Frontpage: Ulat ni Mel Tiangco

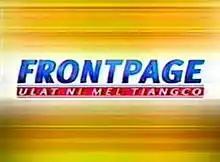
Title card from June 30, 2003 to March 12, 2004

Frontpage: Mel Tiangco is a Philippine television news broadcasting show broadcast by GMA Network. Anchored by Mel Tiangco, it premiered on August 16, 1999, on the network's evening line up. The show concluded on March 12, 2004.